University of Arkansas Campus Historic District

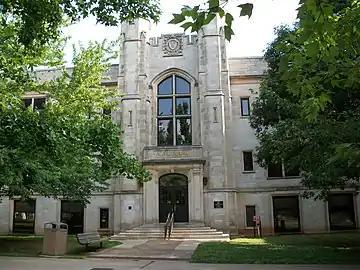
The Agriculture Building was completed in 1927 as part of the 1925 master plan.

The Agriculture Building at the University of Arkansas was completed in 1927 in the collegiate gothic style. The building at first hosted six departments, a library, and offices. The Agriculture Building and Engineering Hall were built at the same time in the same style, as part of the 1925 master plan. Upon completion of the new Plant Sciences building, the original Agriculture Building currently houses the agribusiness and economics, agricultural and extension education, agricultural communications, and entomology departments.